Martin Beck

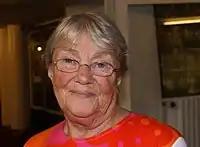
Maj Sjöwall, joint author of the series.

During the 1960s and 1970s, Sjöwall and Wahlöö conceived and wrote a series of ten police procedural novels about the exploits of detectives from the special homicide commission of the Swedish national police; in these the character of Martin Beck was the protagonist. (Both authors also wrote novels separately.) For the Martin Beck series, they plotted and researched each book together, and then wrote alternate chapters simultaneously. The books cover ten years and are renowned for extensive character and setting development throughout the series. This is in part due to careful planning by Sjöwall and Wahlöö.